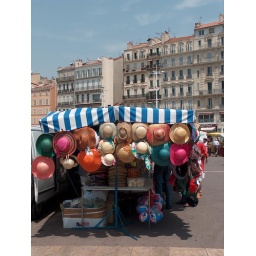
A vendor's selection of colorful hats near the port in Marseille, France.